Orleans Arena

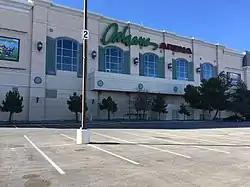
Orleans Arena (2019)

Orleans Arena is a 9,500-seat multi-purpose arena in Paradise, Nevada, in the Las Vegas Valley. It is located at the Orleans Hotel and Casino and is operated by Coast Casinos, a subsidiary of Boyd Gaming Corporation.